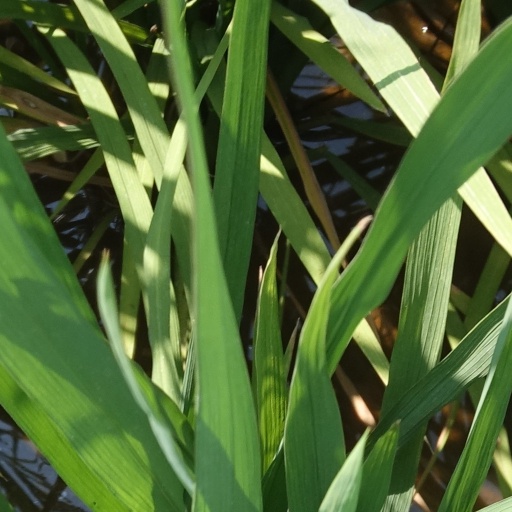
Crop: rice